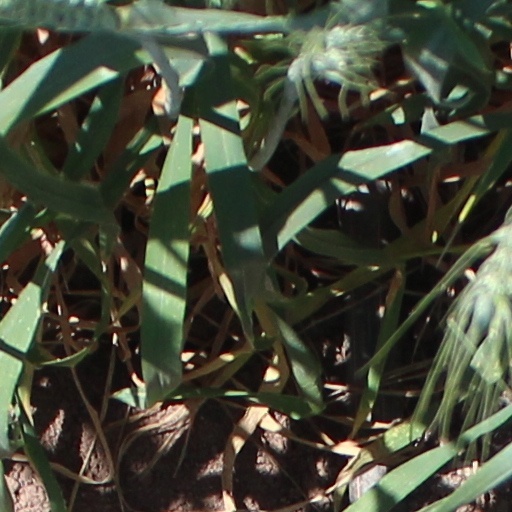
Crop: wheat